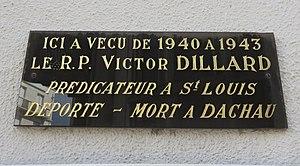
Plaque commémorant Victor Dillard, ayant vécu à cette adresse (rue de l'Église) entre 1940 et 1943, avant d'être déporté, à Vichy (Allier, France).
Victor Dillard, né le 24 décembre 1897, à Blois, mort le 12 janvier 1945 au camp de concentration de Dachau, était un prêtre jésuite français. Écrivain social entre les deux guerres mondiales il se met au service pastoral des victimes du STO et, arrêté par la Gestapo, meurt d'épuisement à Dachau. Il est l'oncle paternel de Françoise Hardy.